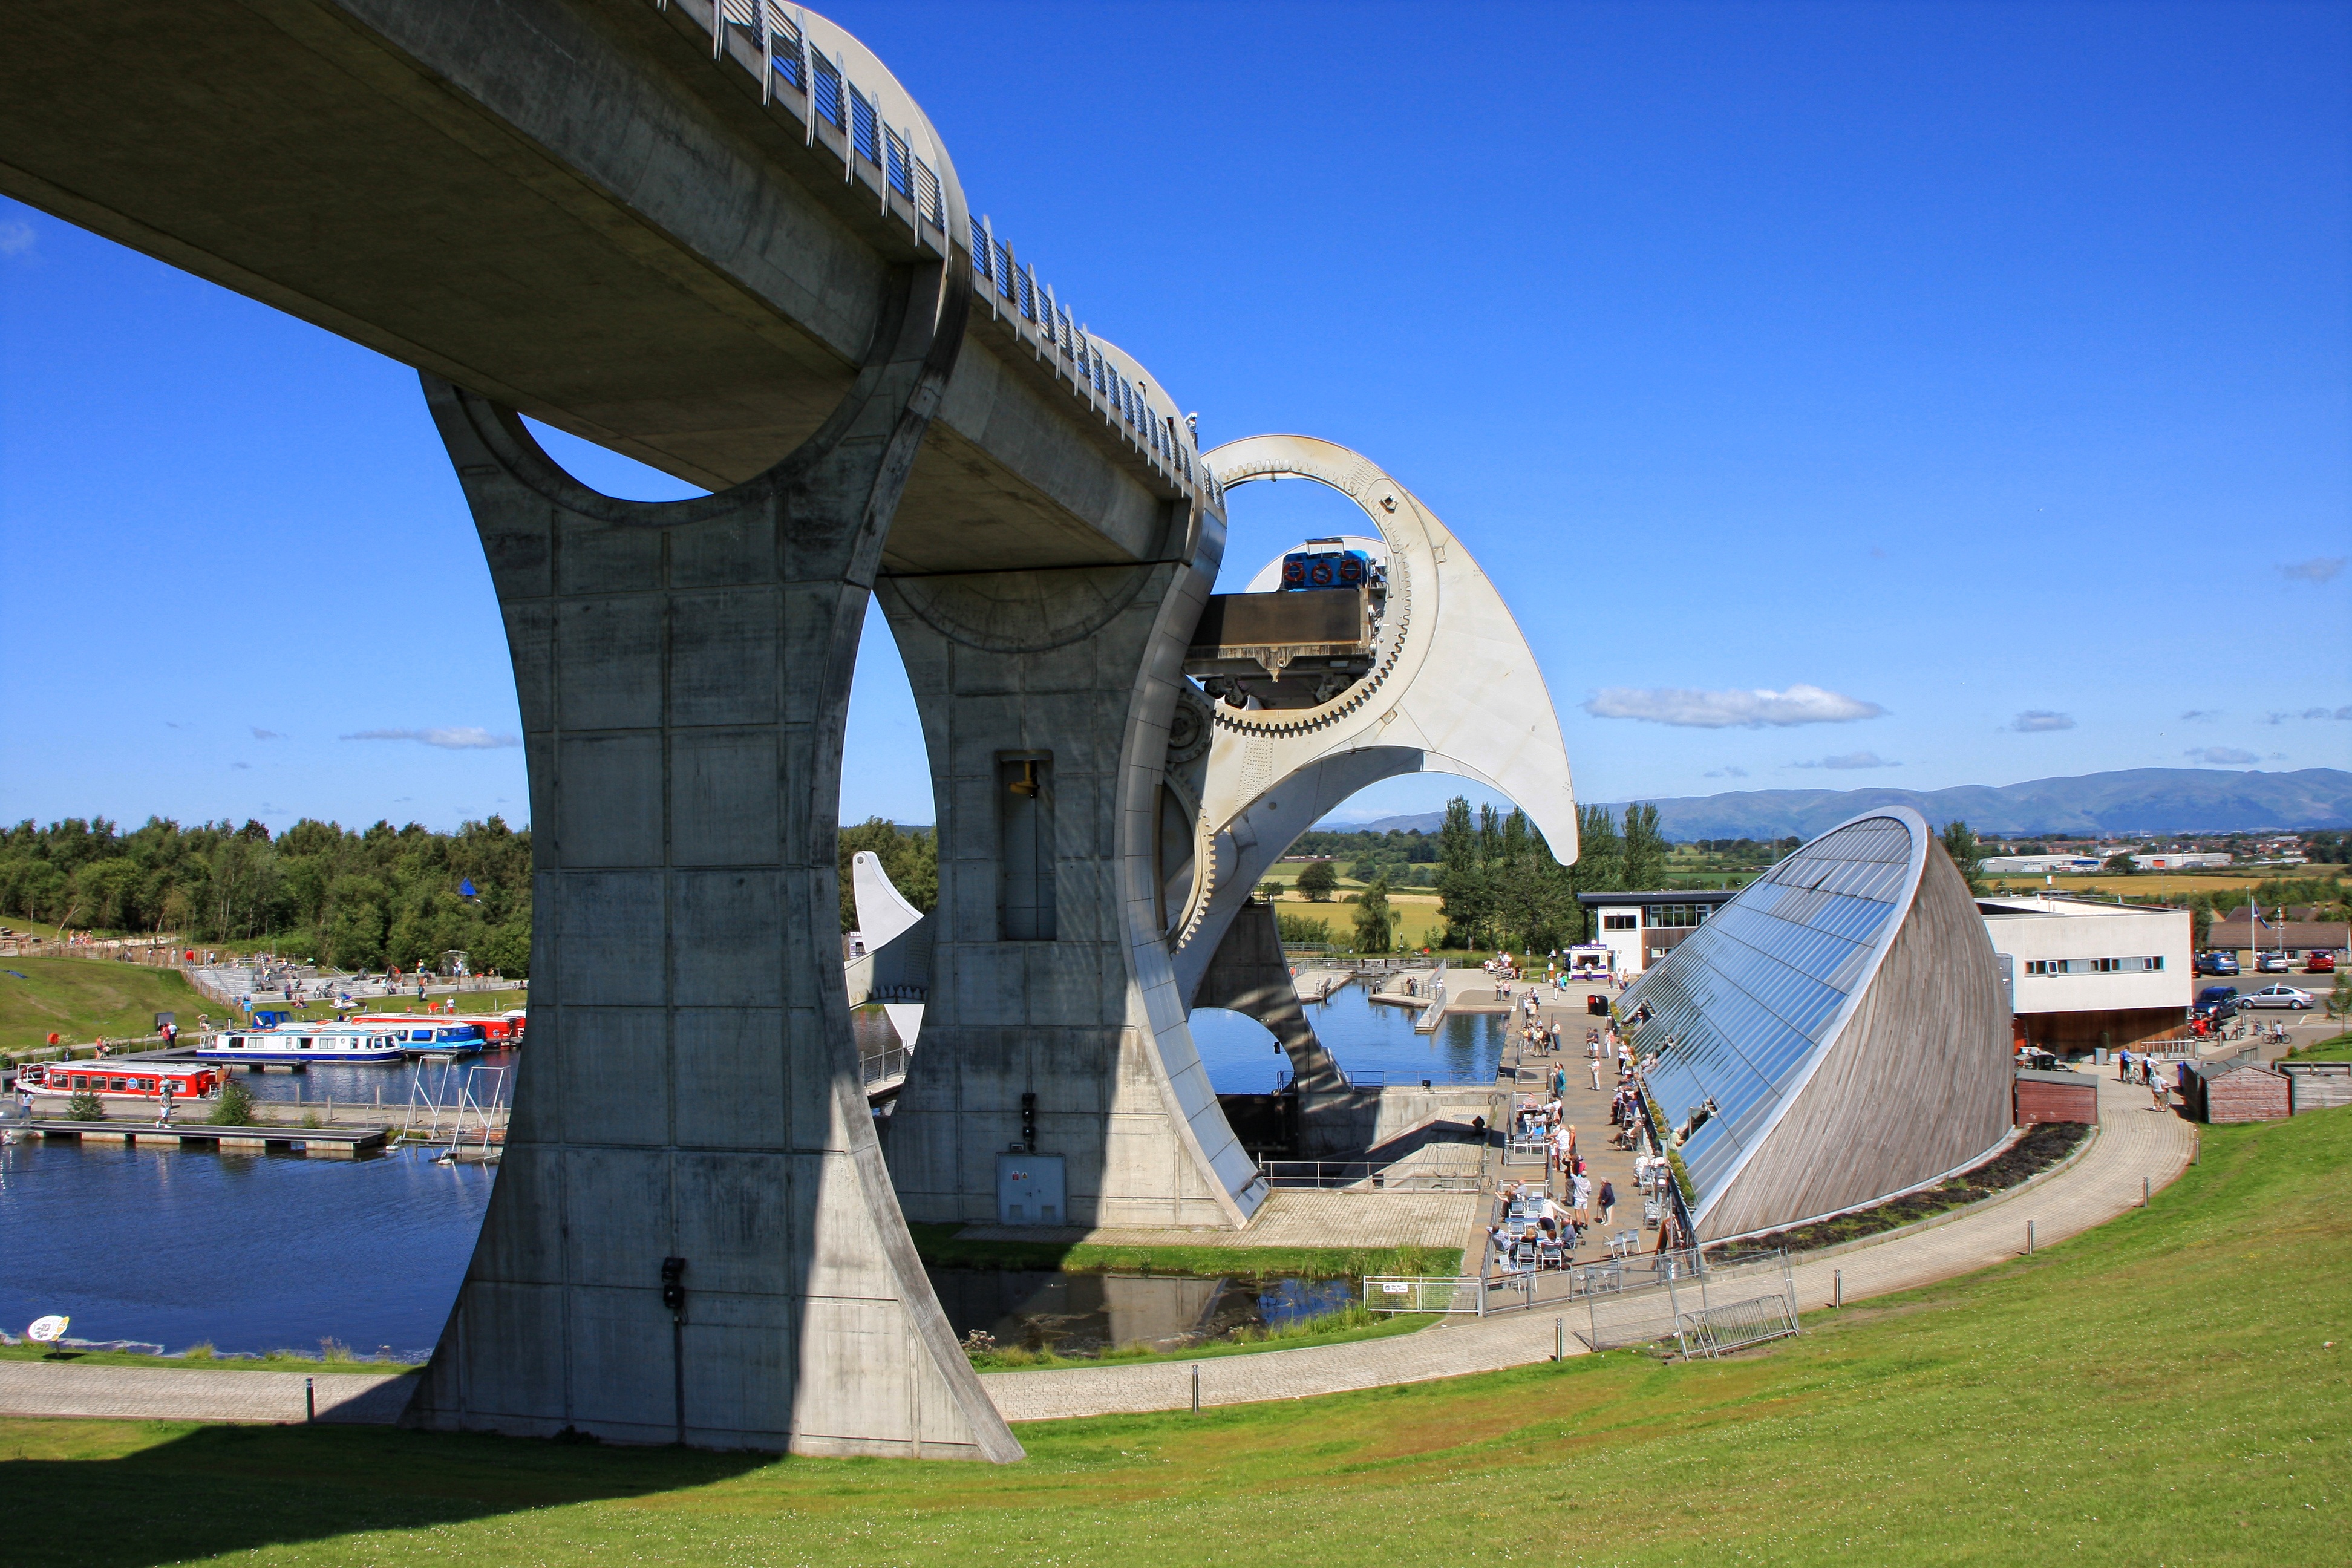
sea, water, structure, bridge, wheel, canal, vacation, steel, transportation, transport, landmark, attraction, tourism, stadium, majestic, uk, lift, grand, engineering, turn, scotland, scottish, heavy, falkirk, union, rotating, enormous, rotate, boatlift, atmosphere of earth, sport venue